Cable-suspended camera system

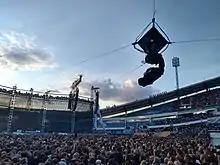
3D cable cam - Spidercam Light with Newton stabilized head at Metallica tour 2019

3D moving-cable type cable-suspended camera systems, a.k.a. suspended flying camera systems, are used by broadcasters and video production companies to create dynamic video footage of sporting events and cultural events like concerts. They are a type of cable robot.